Danny Detective Inc.

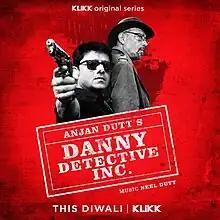

Danny Detective Inc. is a 2021 Bengali language thriller and suspense web series written and directed by Anjan Dutt.